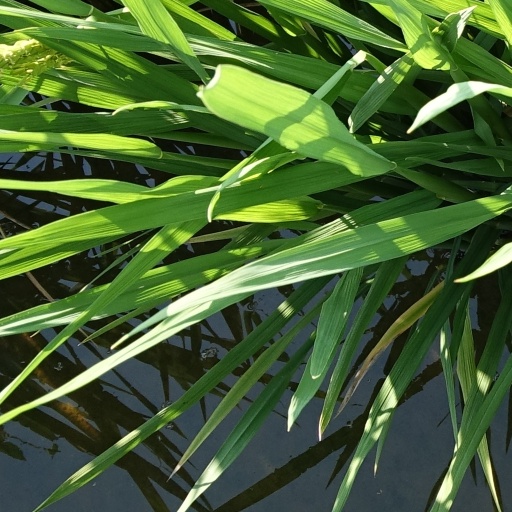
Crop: rice